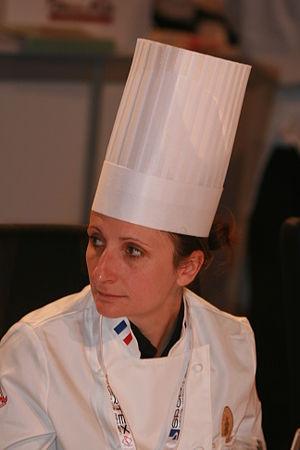
Valence est une commune du sud-est de la France, préfecture du département de la Drôme en région Auvergne-Rhône-Alpes. Avec 63 714 habitants recensés en 2017, elle est la ville la plus peuplée de la Drôme et la 8ᵉ d'Auvergne-Rhône-Alpes. Ses habitants sont appelés les Valentinois.
La Maison Pic est un hôtel cinq étoiles et un restaurant gastronomique trois étoiles, situé à Valence, dans le département de la Drôme.
Anne-Sophie Pic, née le 12 juillet 1969 à Valence, est une cheffe cuisinière et maître restauratrice. Elle est propriétaire du restaurant gastronomique la Maison Pic à Valence. Seule femme française cheffe à détenir trois étoiles au Guide Michelin à partir de 2007, elle totalise, pour ses restaurants, 8 étoiles Michelin, ce qui en fait la femme cheffe la plus étoilée au monde.